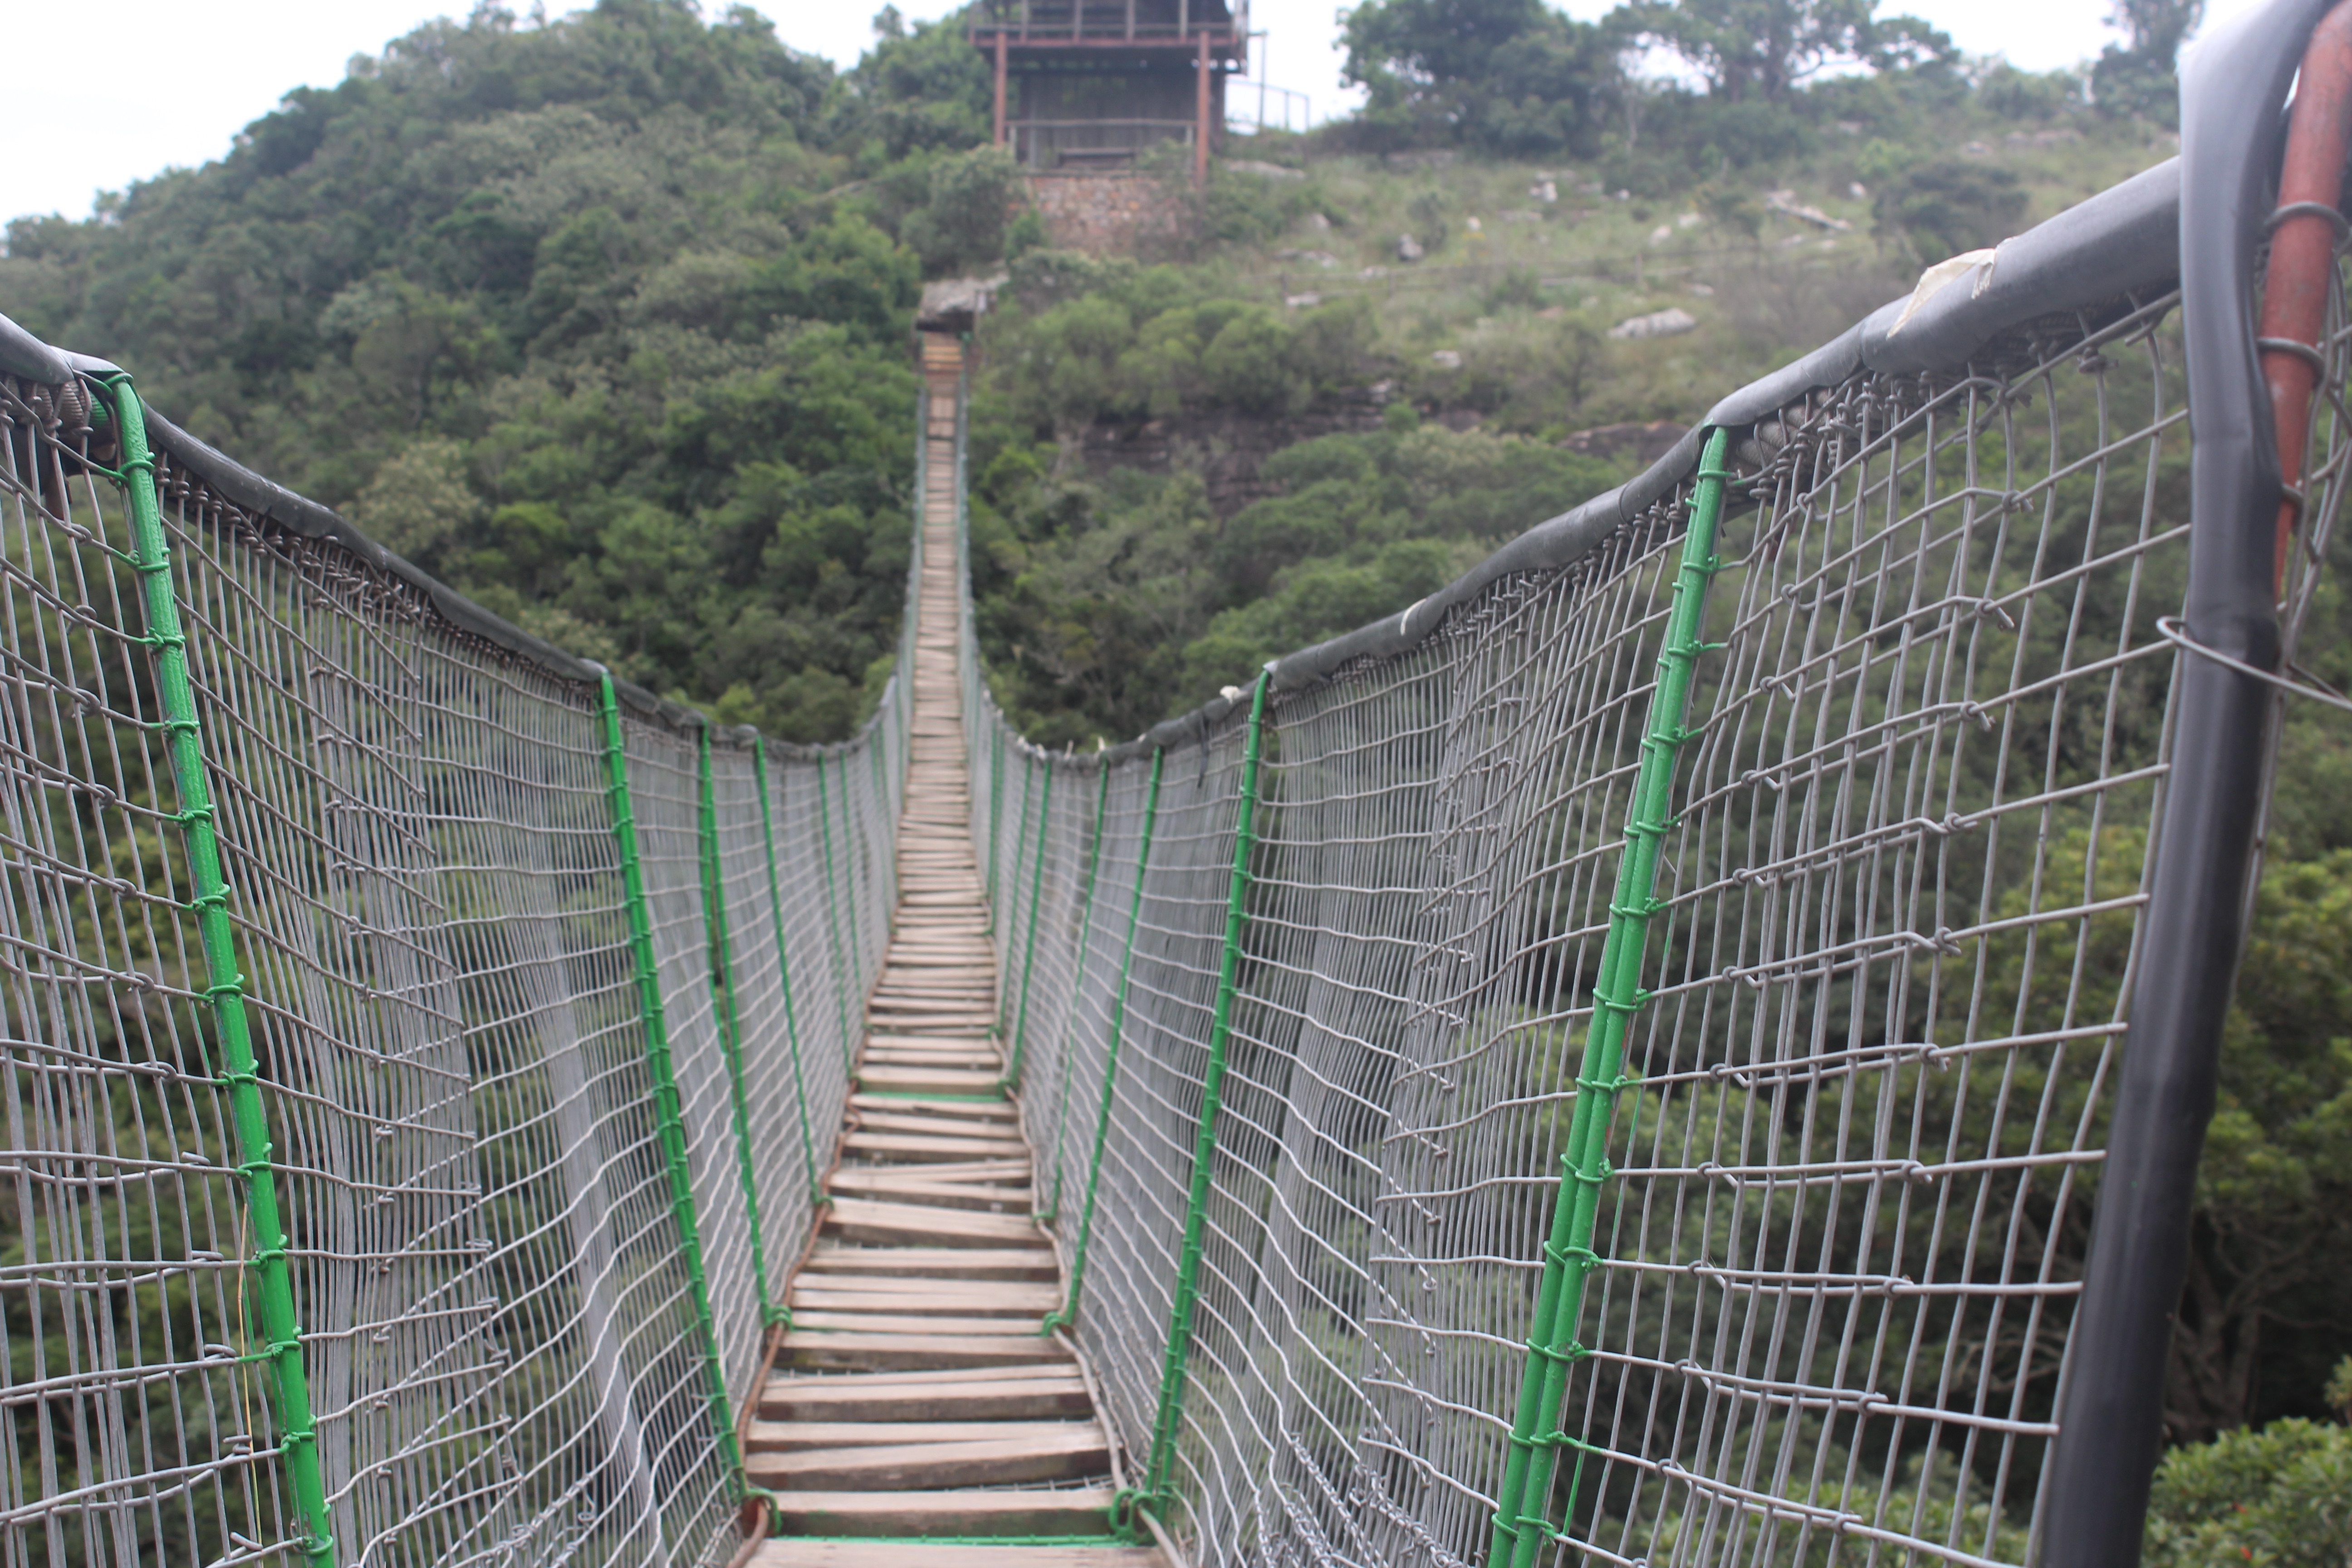
fence, bridge, suspension bridge, net, rope bridge, nonbuilding structure, outdoor structure, chain link fencing, home fencing